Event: Nepal Earthquake
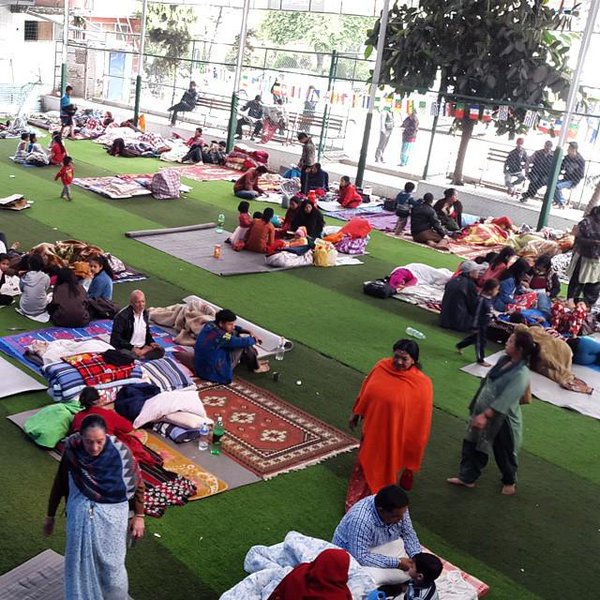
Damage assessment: no_damage